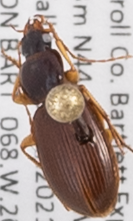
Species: Synuchus impunctatus
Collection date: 2021-06-30
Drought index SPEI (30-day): -1.814
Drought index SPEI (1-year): -1.28
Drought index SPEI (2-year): -0.968